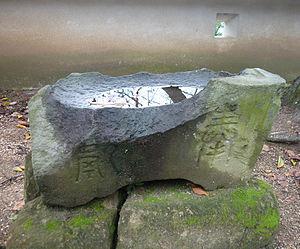
Un chōzubachi est un réceptacle conçu à l'origine pour mettre à la disposition des fidèles de l'eau destinée au rinçage de la bouche et au nettoyage du corps avant d’adorer les kamis ou les Bouddhas.